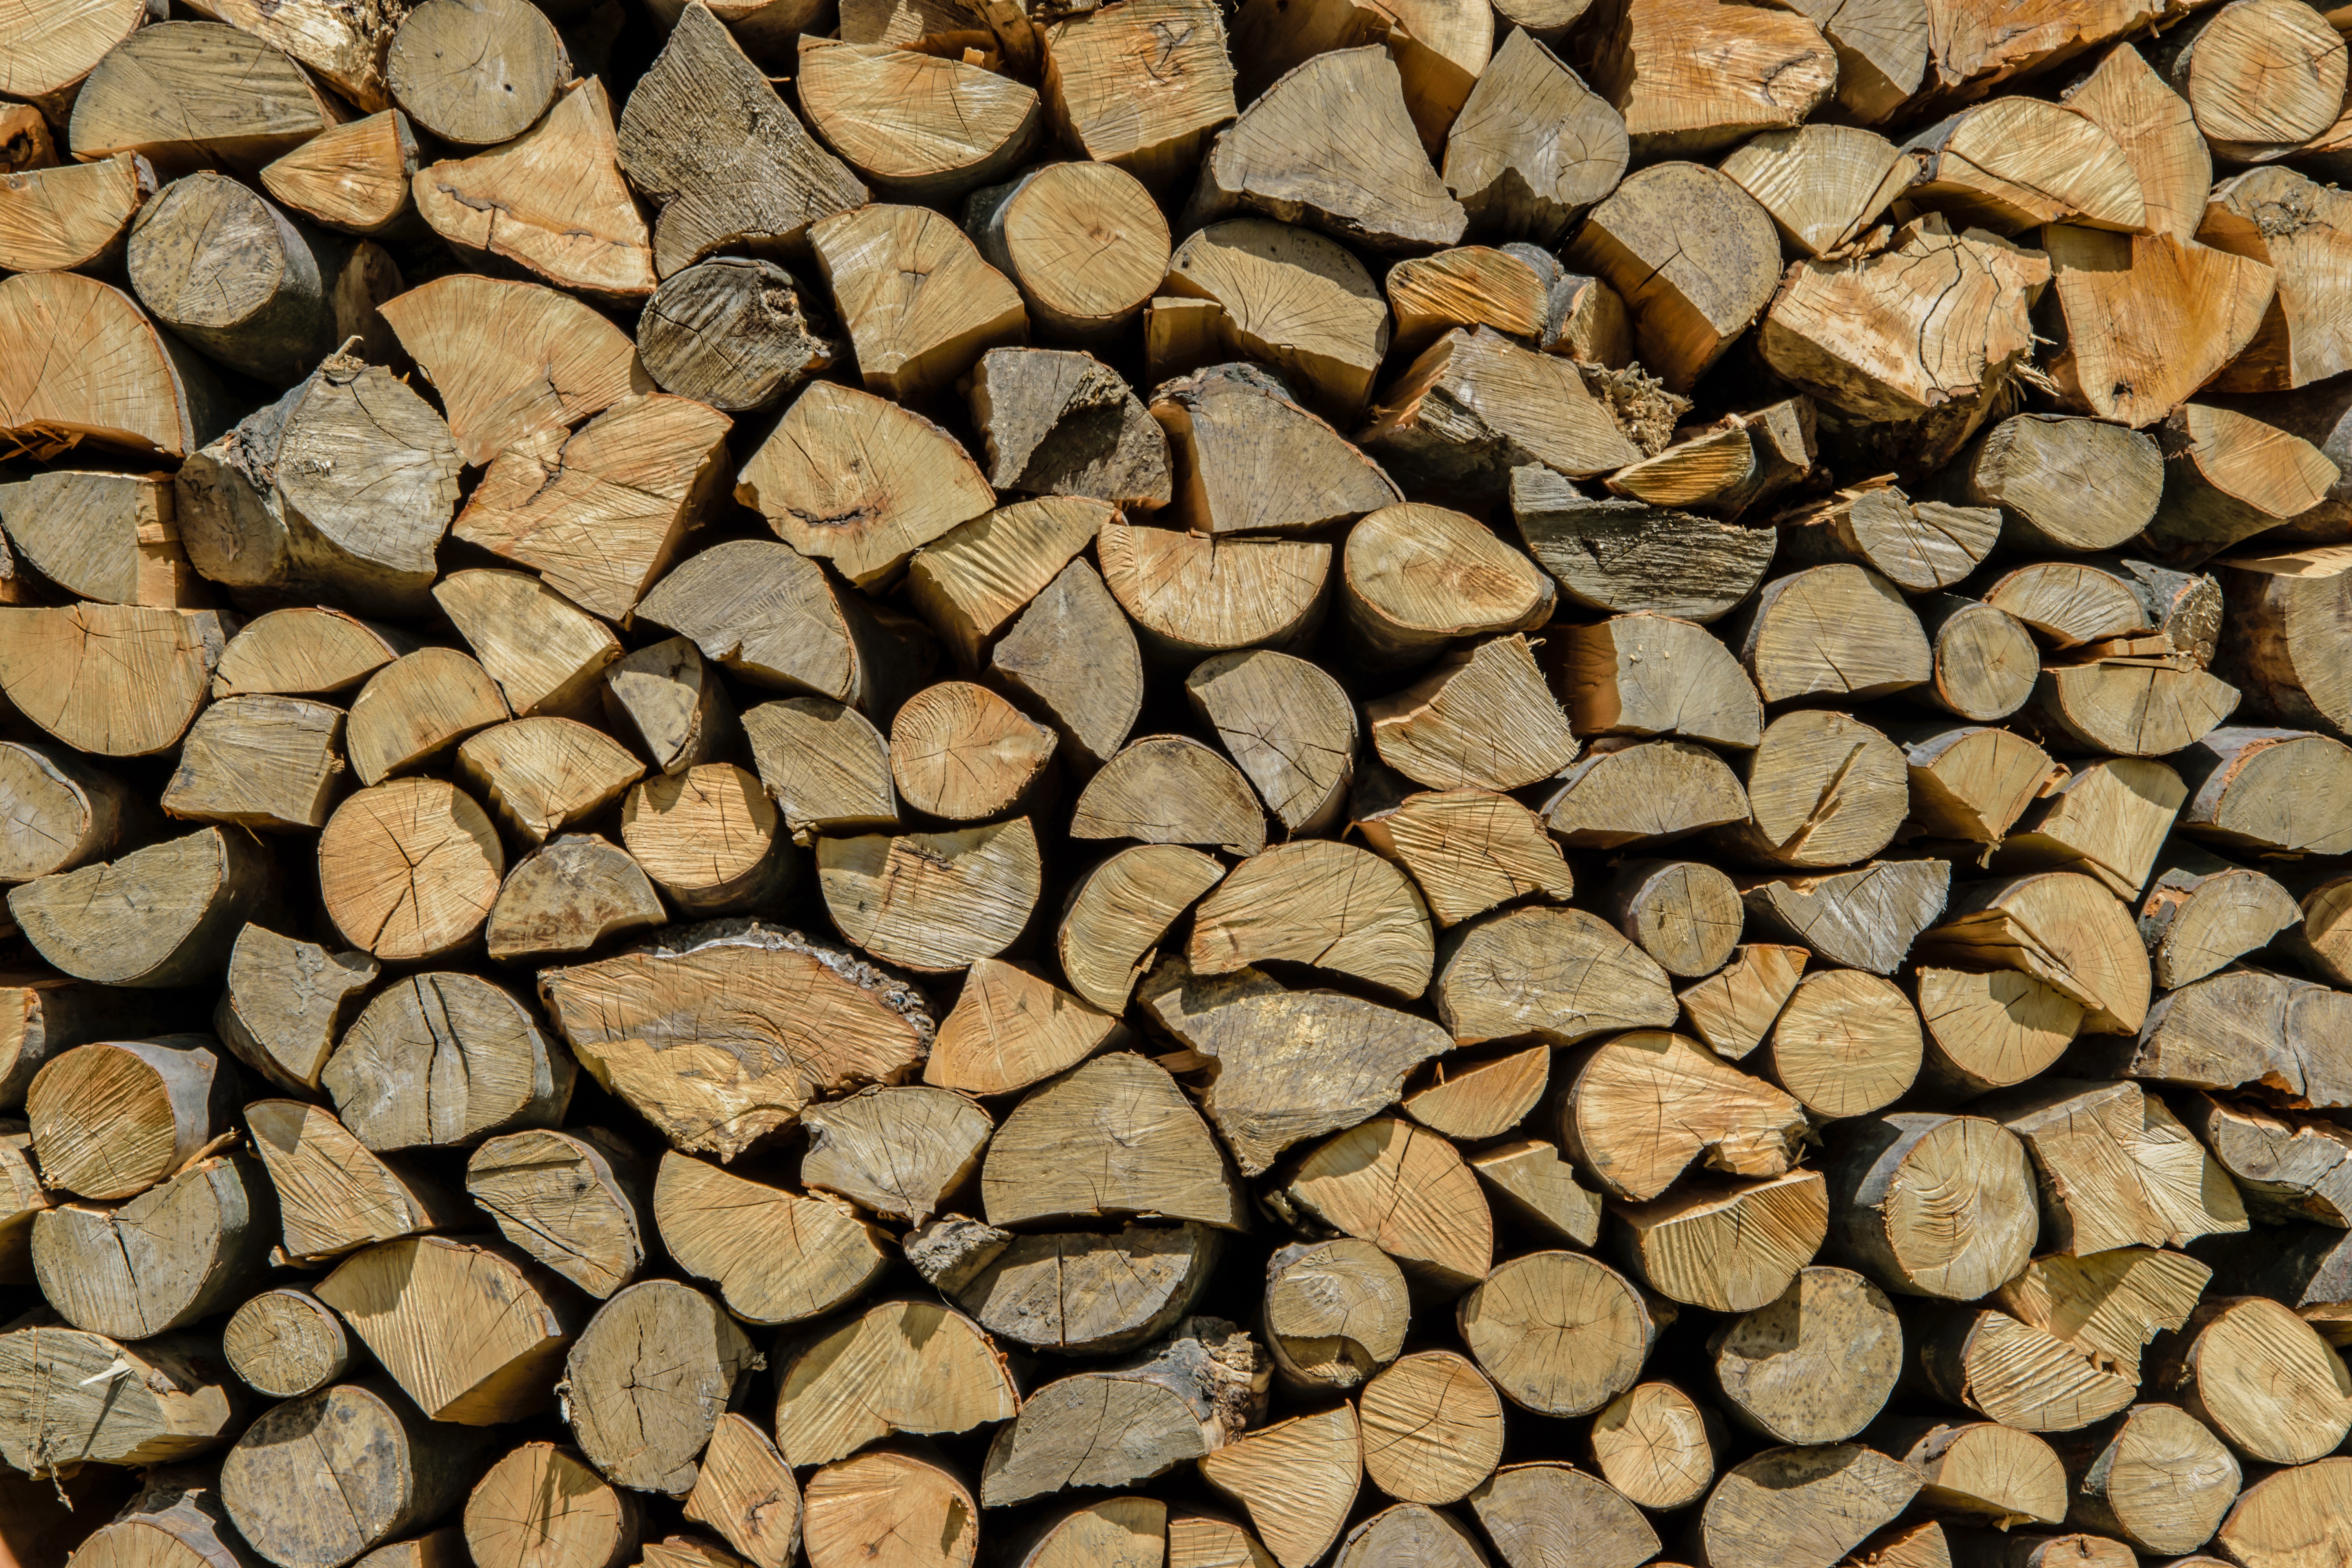
tree, nature, forest, rock, winter, wood, texture, floor, trunk, wall, chopped, pine, model, fire, soil, stone wall, firewood, stack, lumber, material, energy, rubble, gravel, stacked, wooden, bronze, textures, fuel, beech, environmental protection, the background, the industry, flooring, cut the, timber for construction, a summary of the, an outbreak of